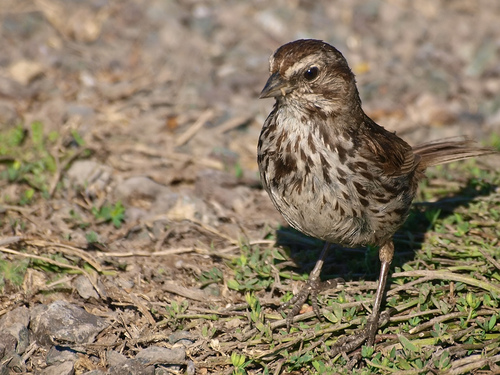
the bird has a mottled gray and brown belly, brown wings, and a brown crown.
this is a grey bird with a brown back and a black beak.
this mostly-brown bird has a lighter brown breast with darker brown spots, and a short black bill.
the bird has a brown spotted belly, head, wings and tail.
this is a tiny, brown bird with white on the breast and spots on the sides.
this bird has a mottled brown and white belly, a grey, wedge-like bill, and a brown crown with white superciliaries.
a small brown bird with tan all on its belly, eyebrow and breasts.
the bird is brown and white speckled in color with skinny legs.
this bird has wings that are brown and has a white spotted belly
this bird has a brown crown, brown primaries, and a brown belly.
Species: Song Sparrow